The Tarzan/Lone Ranger Adventure Hour

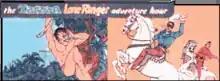

The Tarzan/Lone Ranger Adventure Hour is an American animated television series produced by Filmation that aired on CBS during the early 1980s.